Montreal International Auto Show

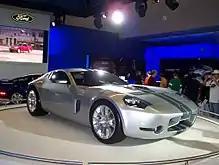
A Ford Shelby GR-1 from the 2007 show.

The Montreal International Auto Show is an annual auto show held for 10 days in mid-to-late January in Montreal, Quebec, Canada. It usually takes place at the Palais des congrès de Montréal.